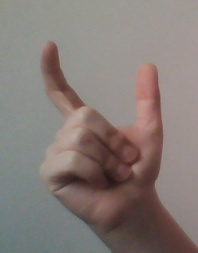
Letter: nun